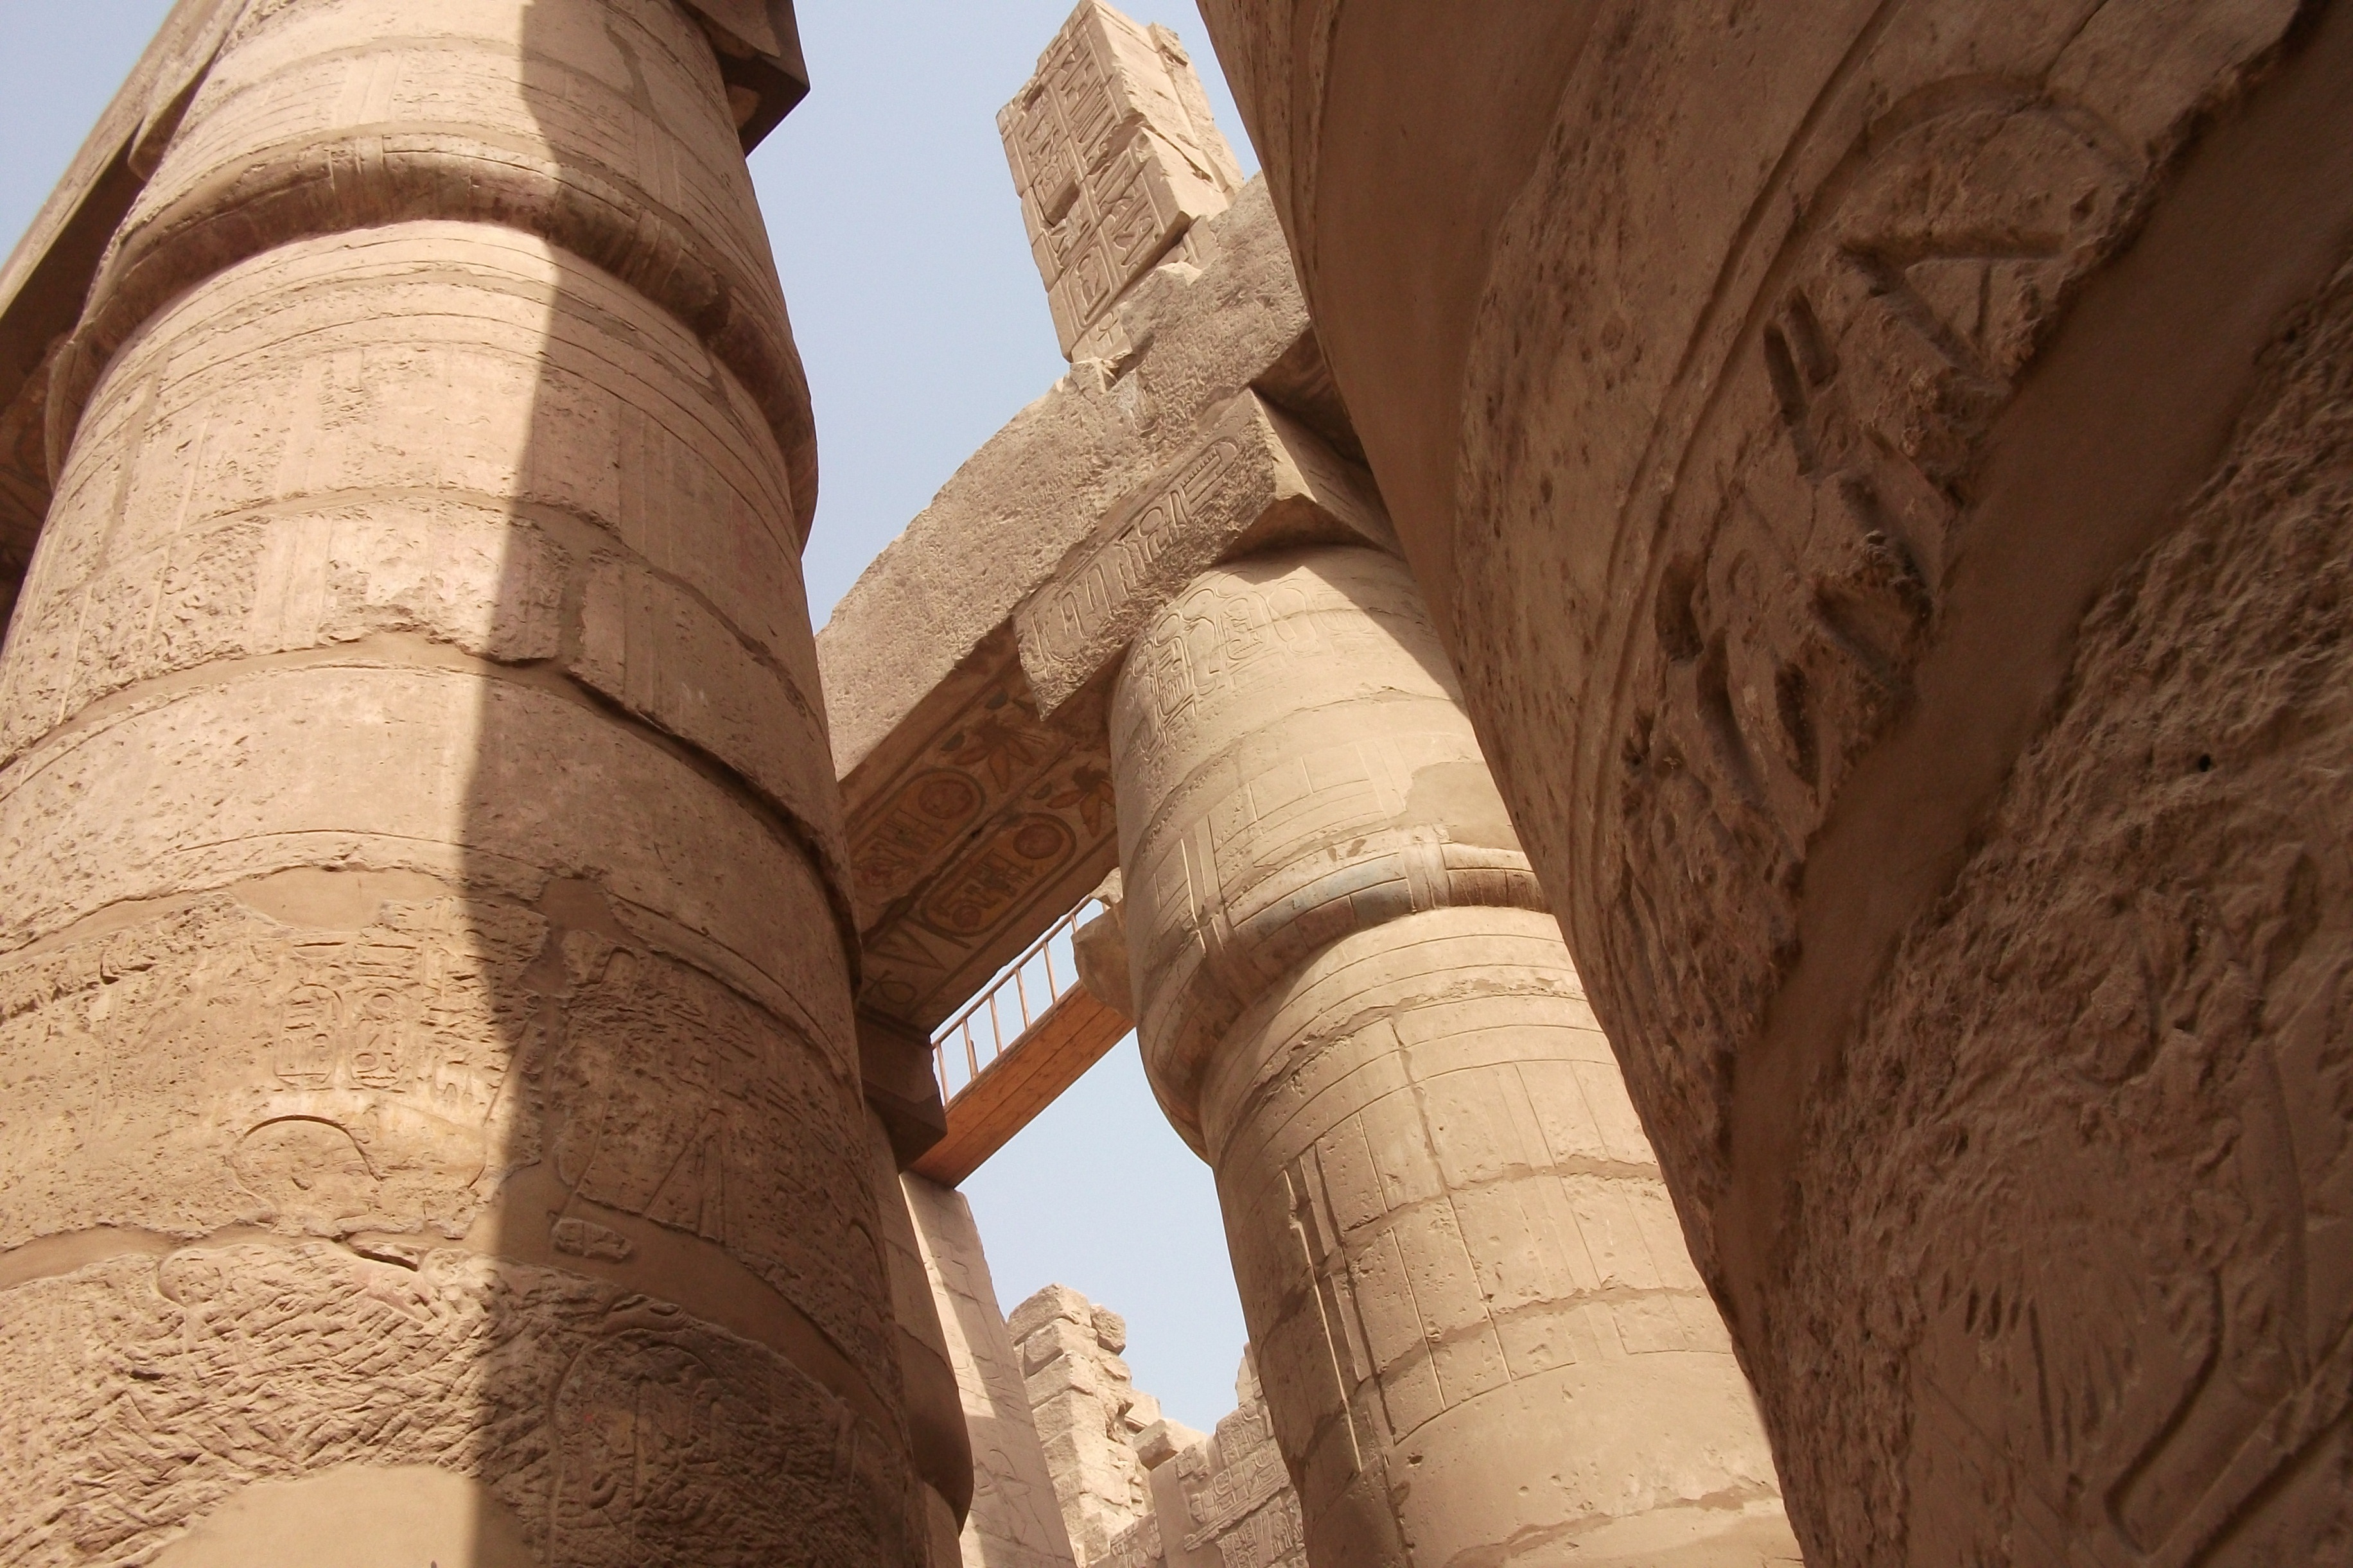
sand, rock, architecture, structure, wood, wall, monument, formation, statue, arch, pillar, column, egypt, places of interest, sculpture, art, temple, ruins, large, carving, luxor, monolith, imposing, columnar temple, ancient history, egyptian temple